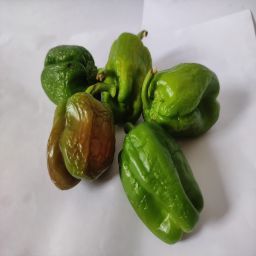
Crop: Bell Pepper
Quality: Ripe